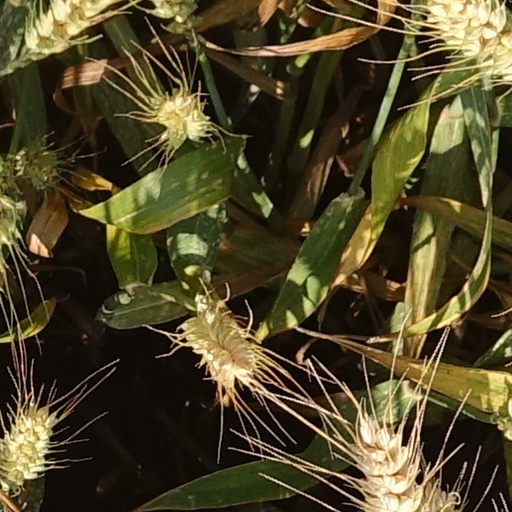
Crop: wheat